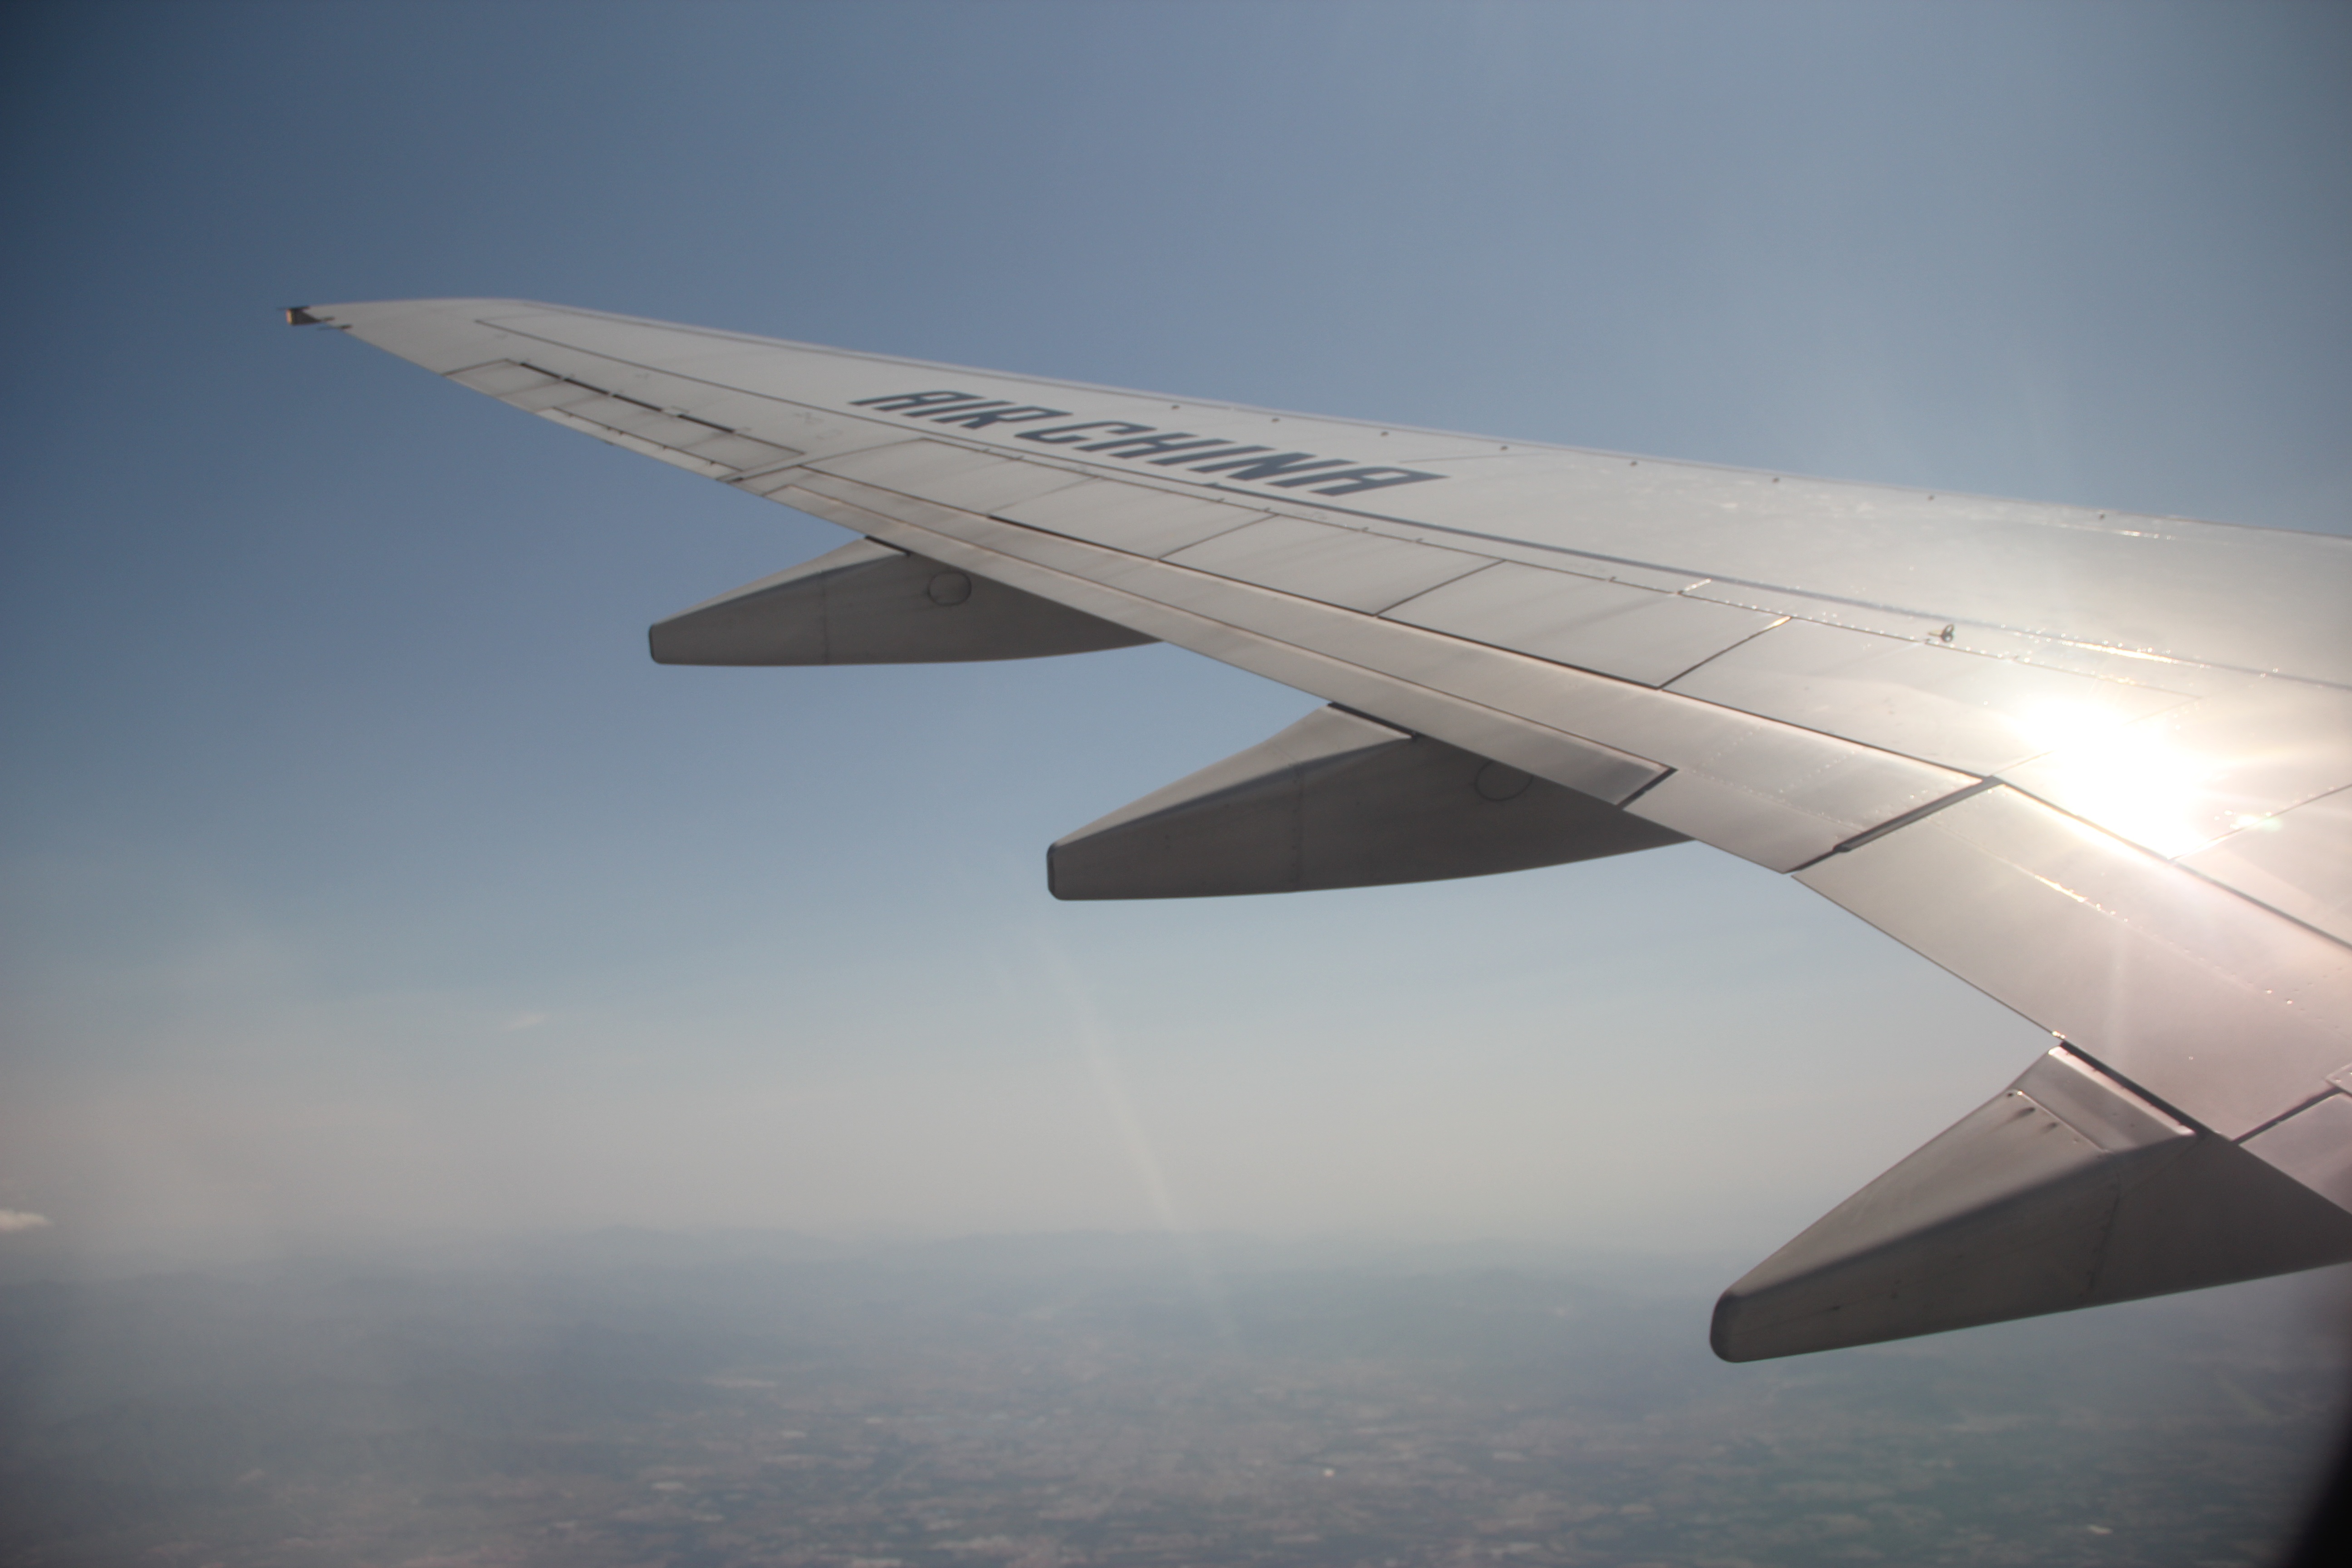
wing, airplane, aircraft, vehicle, airline, aviation, flight, shooting, airliner, takeoff, the window, air force, jet aircraft, boeing 777, boeing 767, air travel, atmosphere of earth, narrow body aircraft